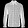
Label: Shirt